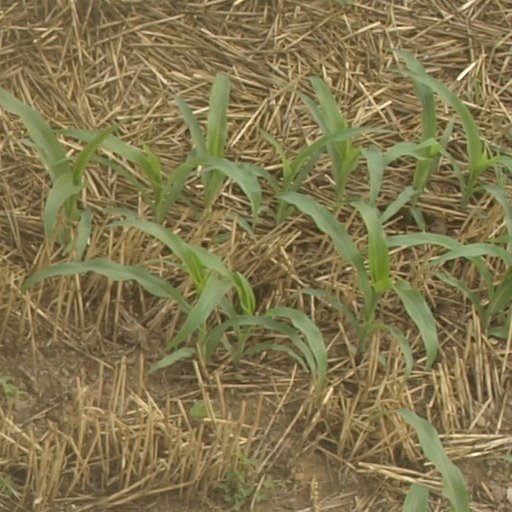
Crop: maize; corn